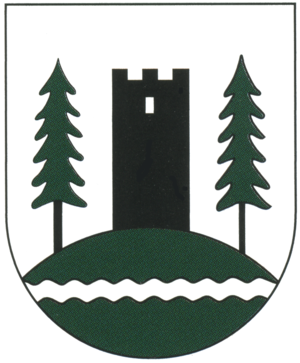
Tannenberg est une commune de Saxe, située dans l'arrondissement des Monts-Métallifères, dans le district de Chemnitz.